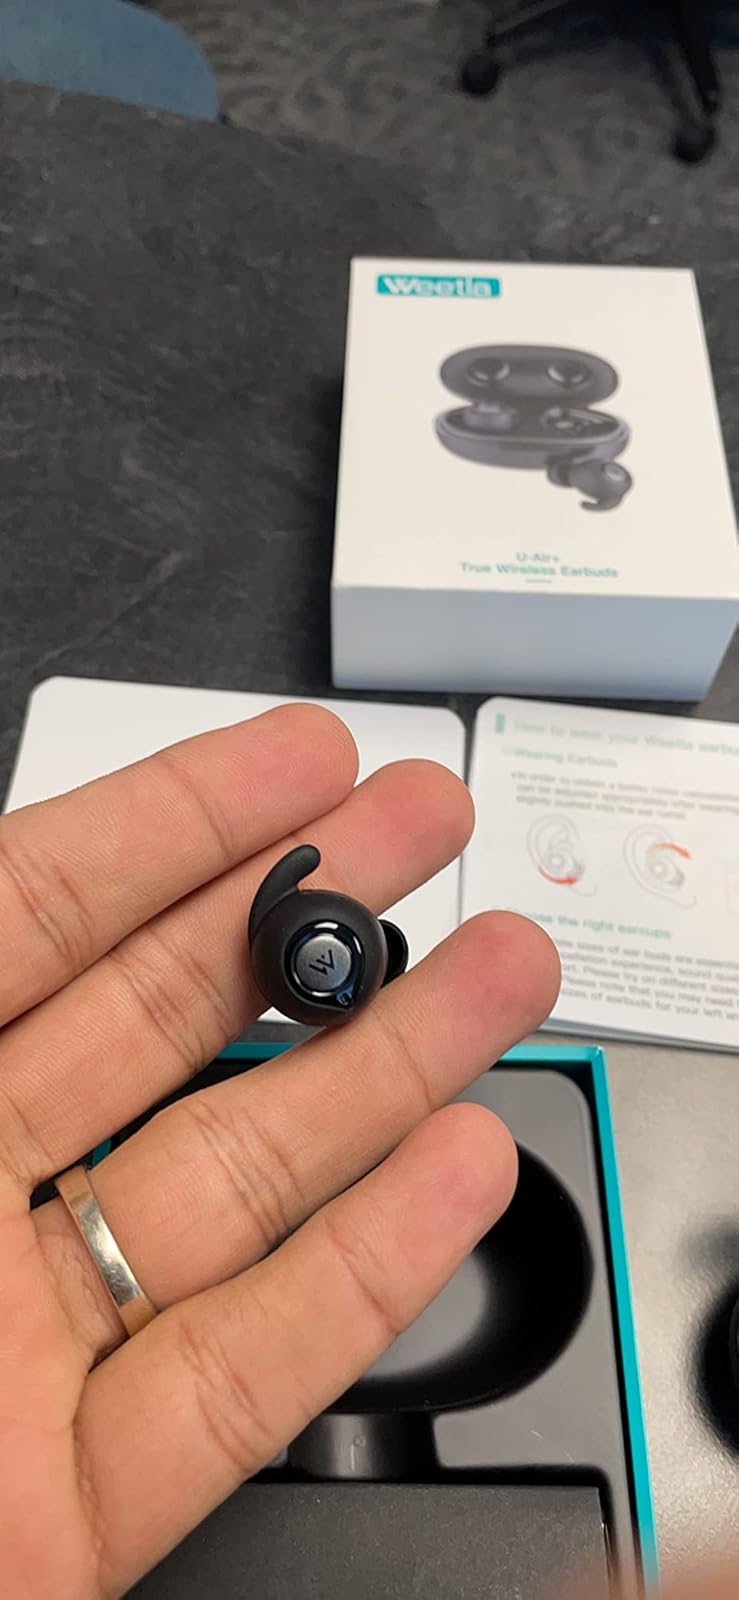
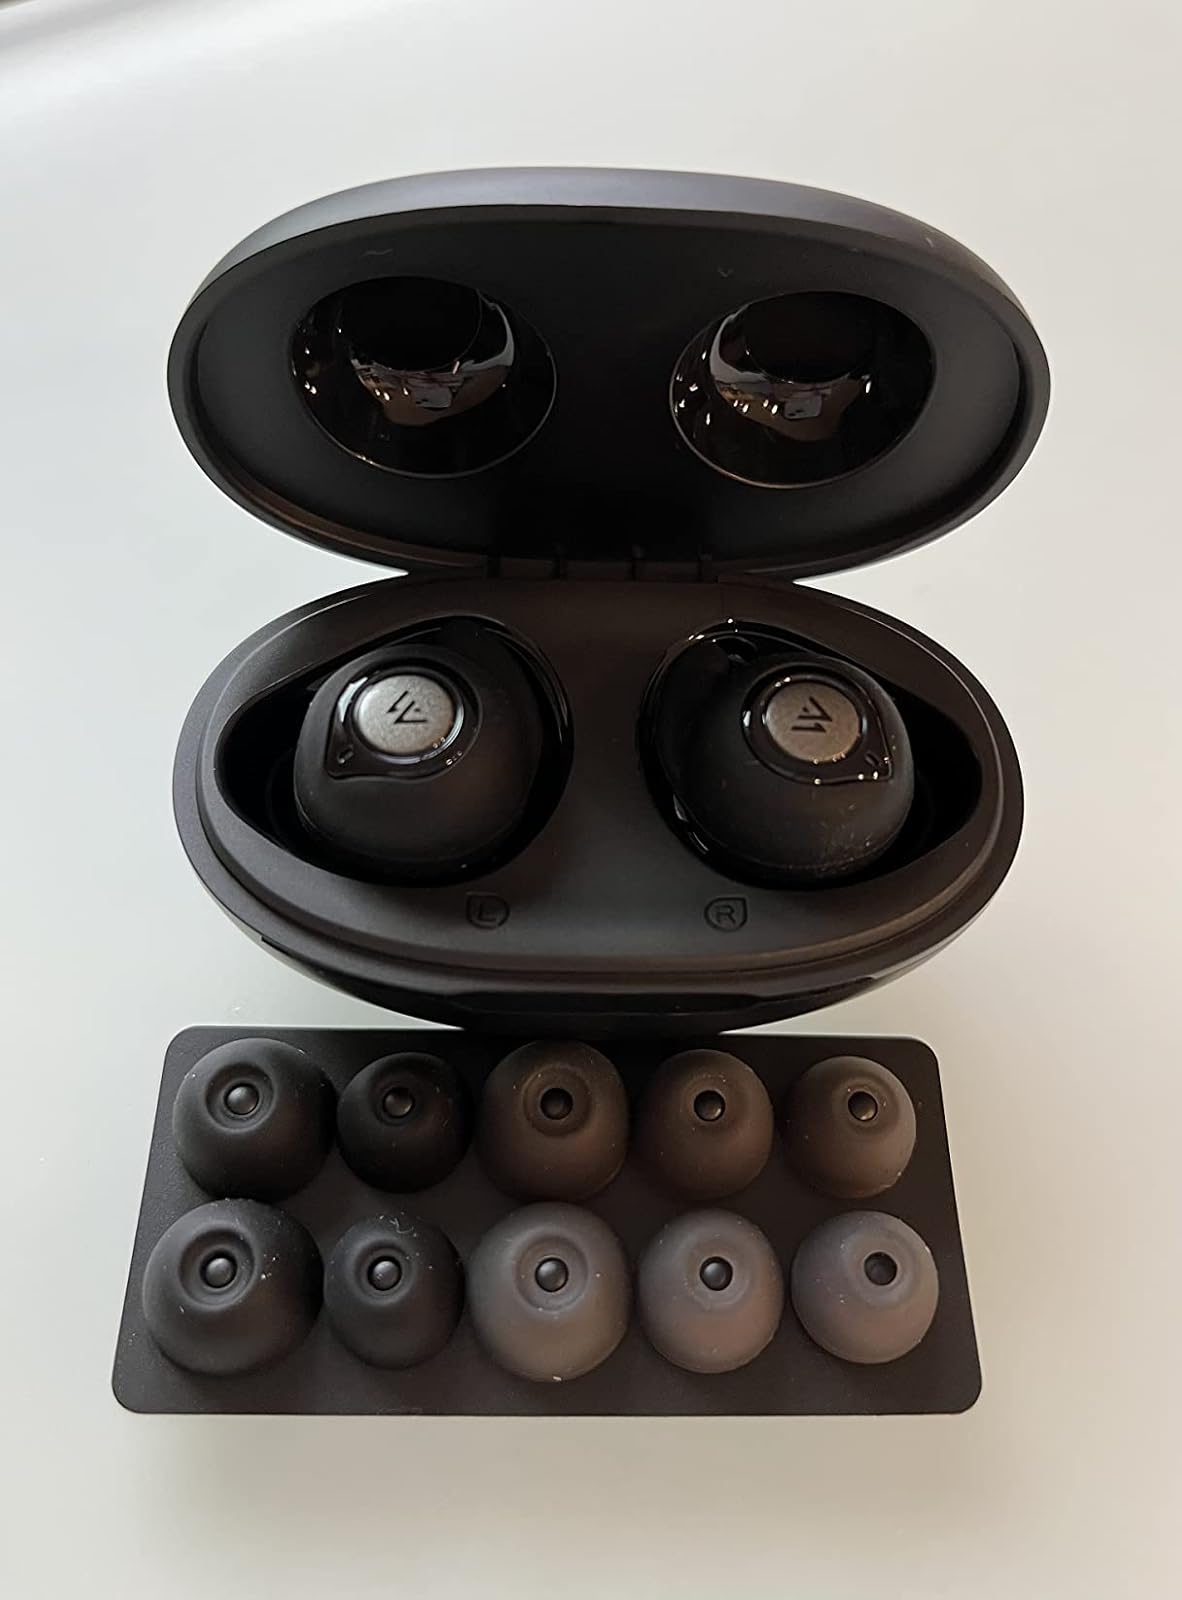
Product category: earbuds
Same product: yes